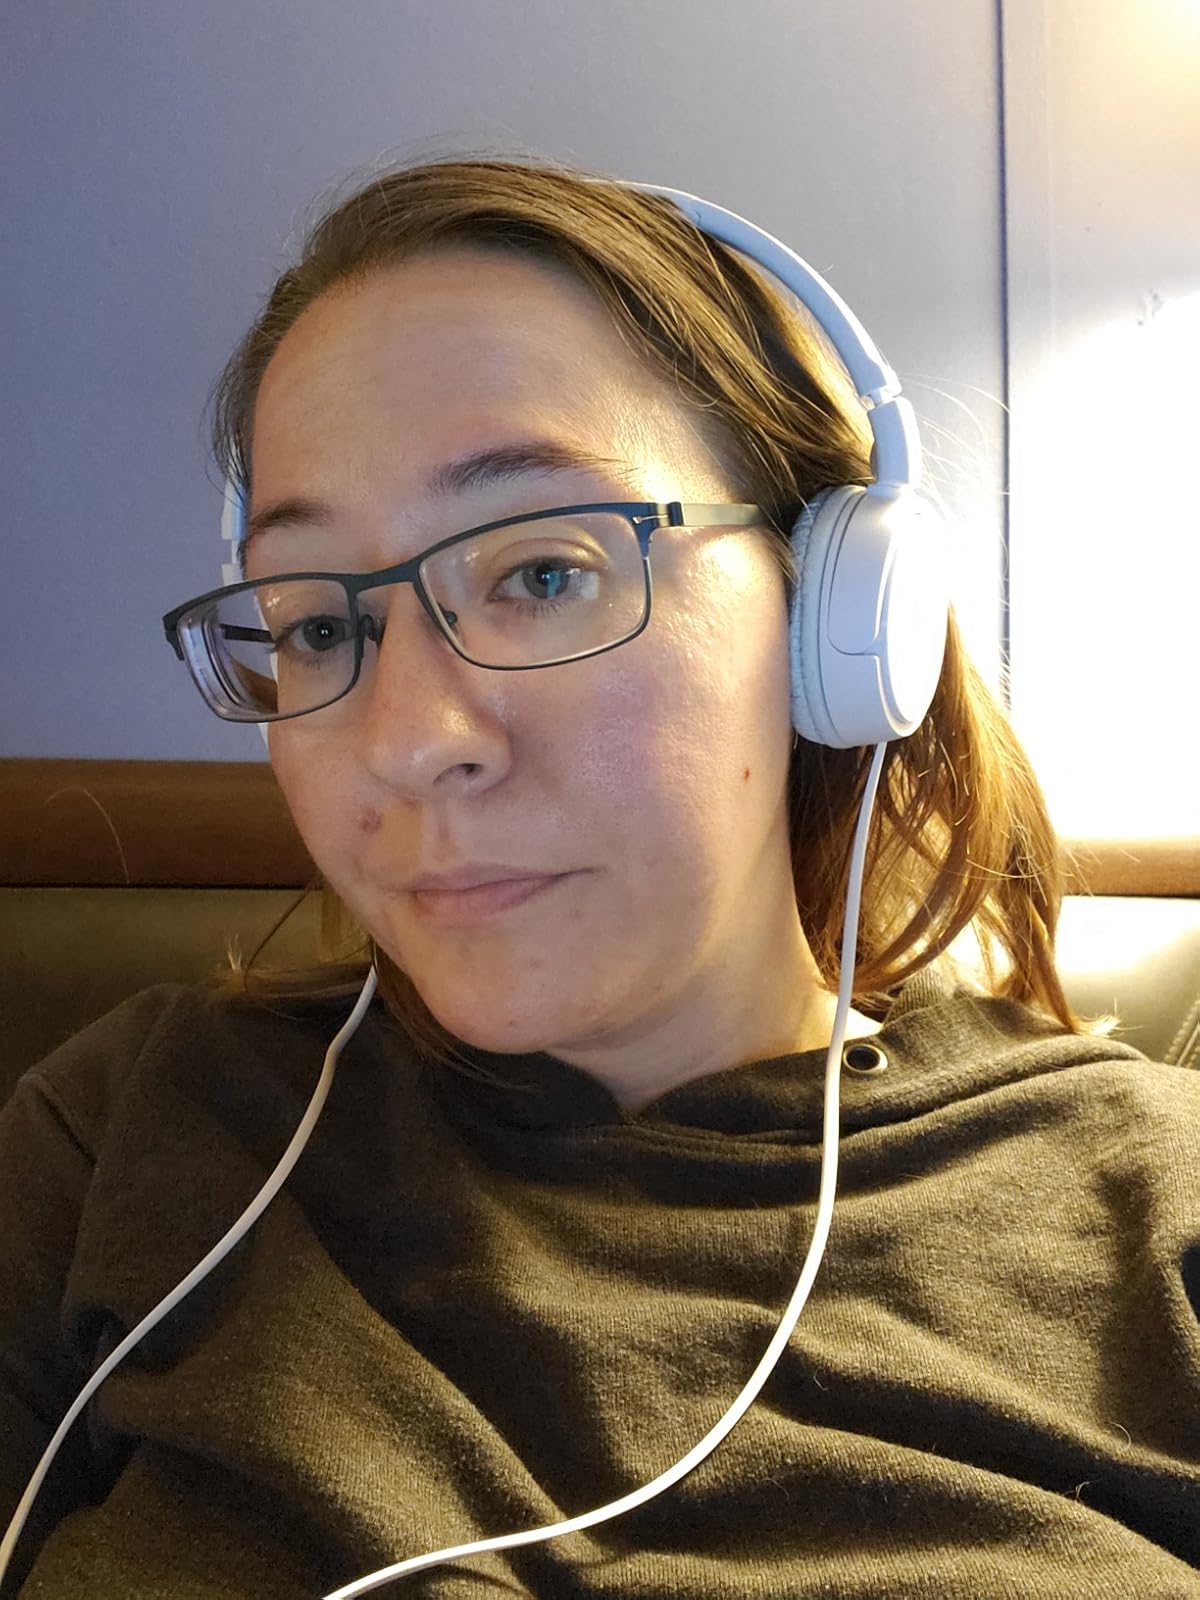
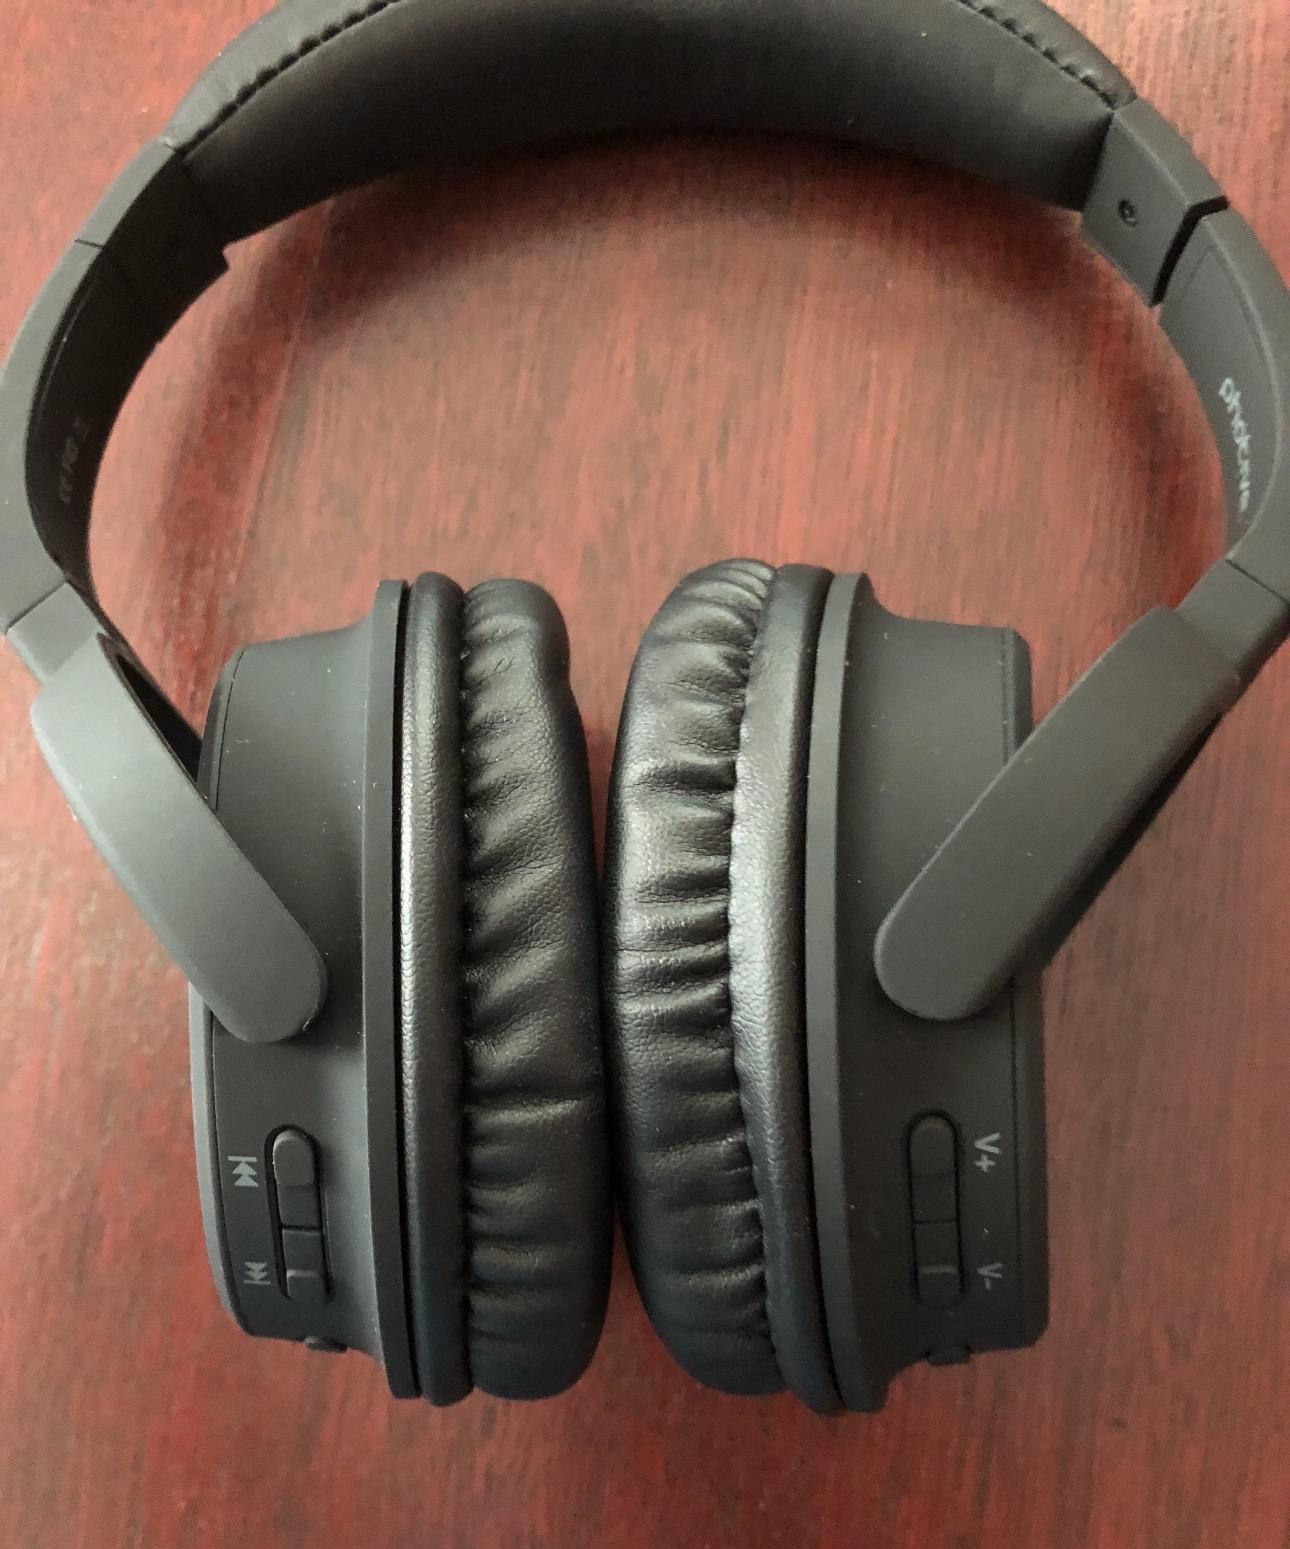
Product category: headphones
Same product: no